Hughes Airwest

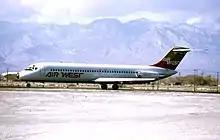
The Air West color scheme prior to conversion to Sundance Yellow and Universal Blue

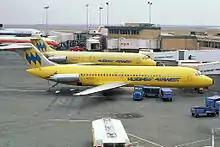
Hughes Airwest DC-9s in 1979

The original headquarters were in two buildings in downtown San Mateo, California, on the San Francisco peninsula.